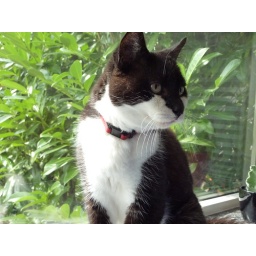
portrait of cat in window